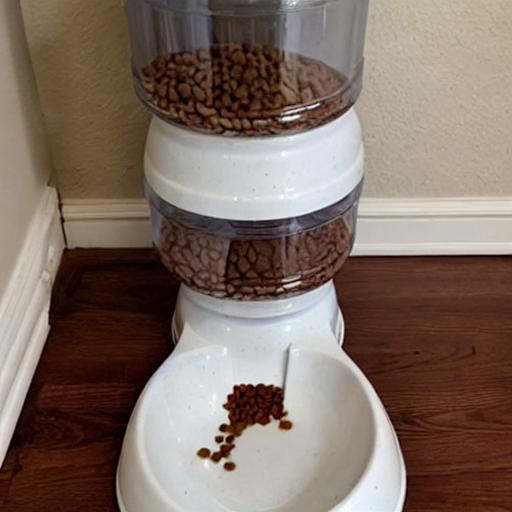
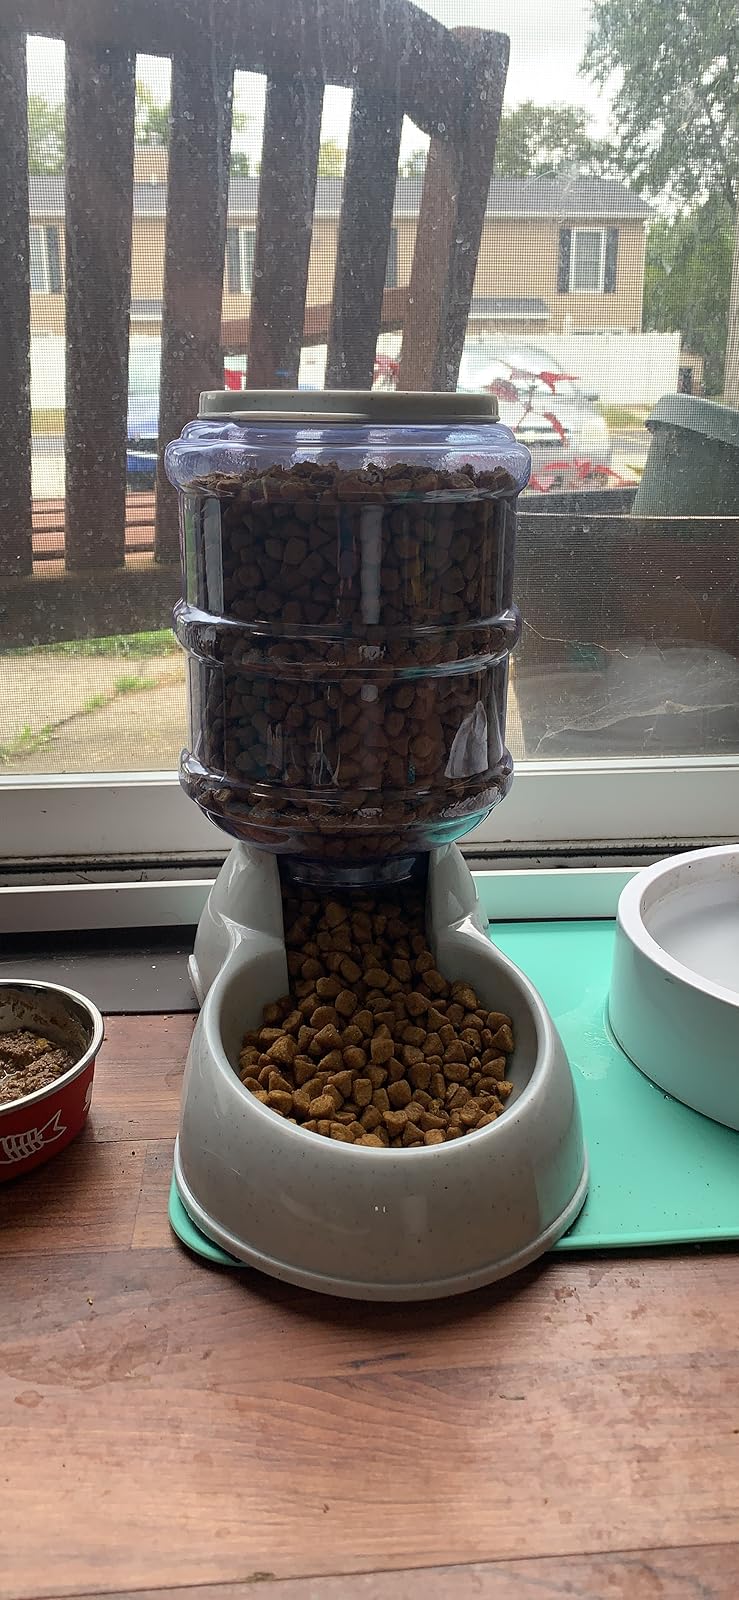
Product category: items_feeder
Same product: no